2015 Vattenfall Cyclassics

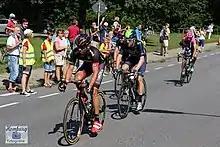
The leading group that formed shortly after the start

Shortly after the "peloton" left the ferry in Kiel's harbour, an early breakaway formed, including Jan Bárta, Matteo Bono, Alex Dowsett, and Martin Mortensen. The group was able to establish a lead of up to five minutes, while controlled the pace in the field for most of the day, before and joined them at the front for their respective team captains. from the finish, the lead group had broken up, with only Bono and Mortensen left with a lead of less than one minute. With left to ride, the two were joined by former road race world champion Philippe Gilbert, Manuele Boaro, and Matthias Brändle, now leading by about half a minute. 20 km from the finish, the peloton had caught the escape group, and a field of about 75 riders was set to ride for the race victory.